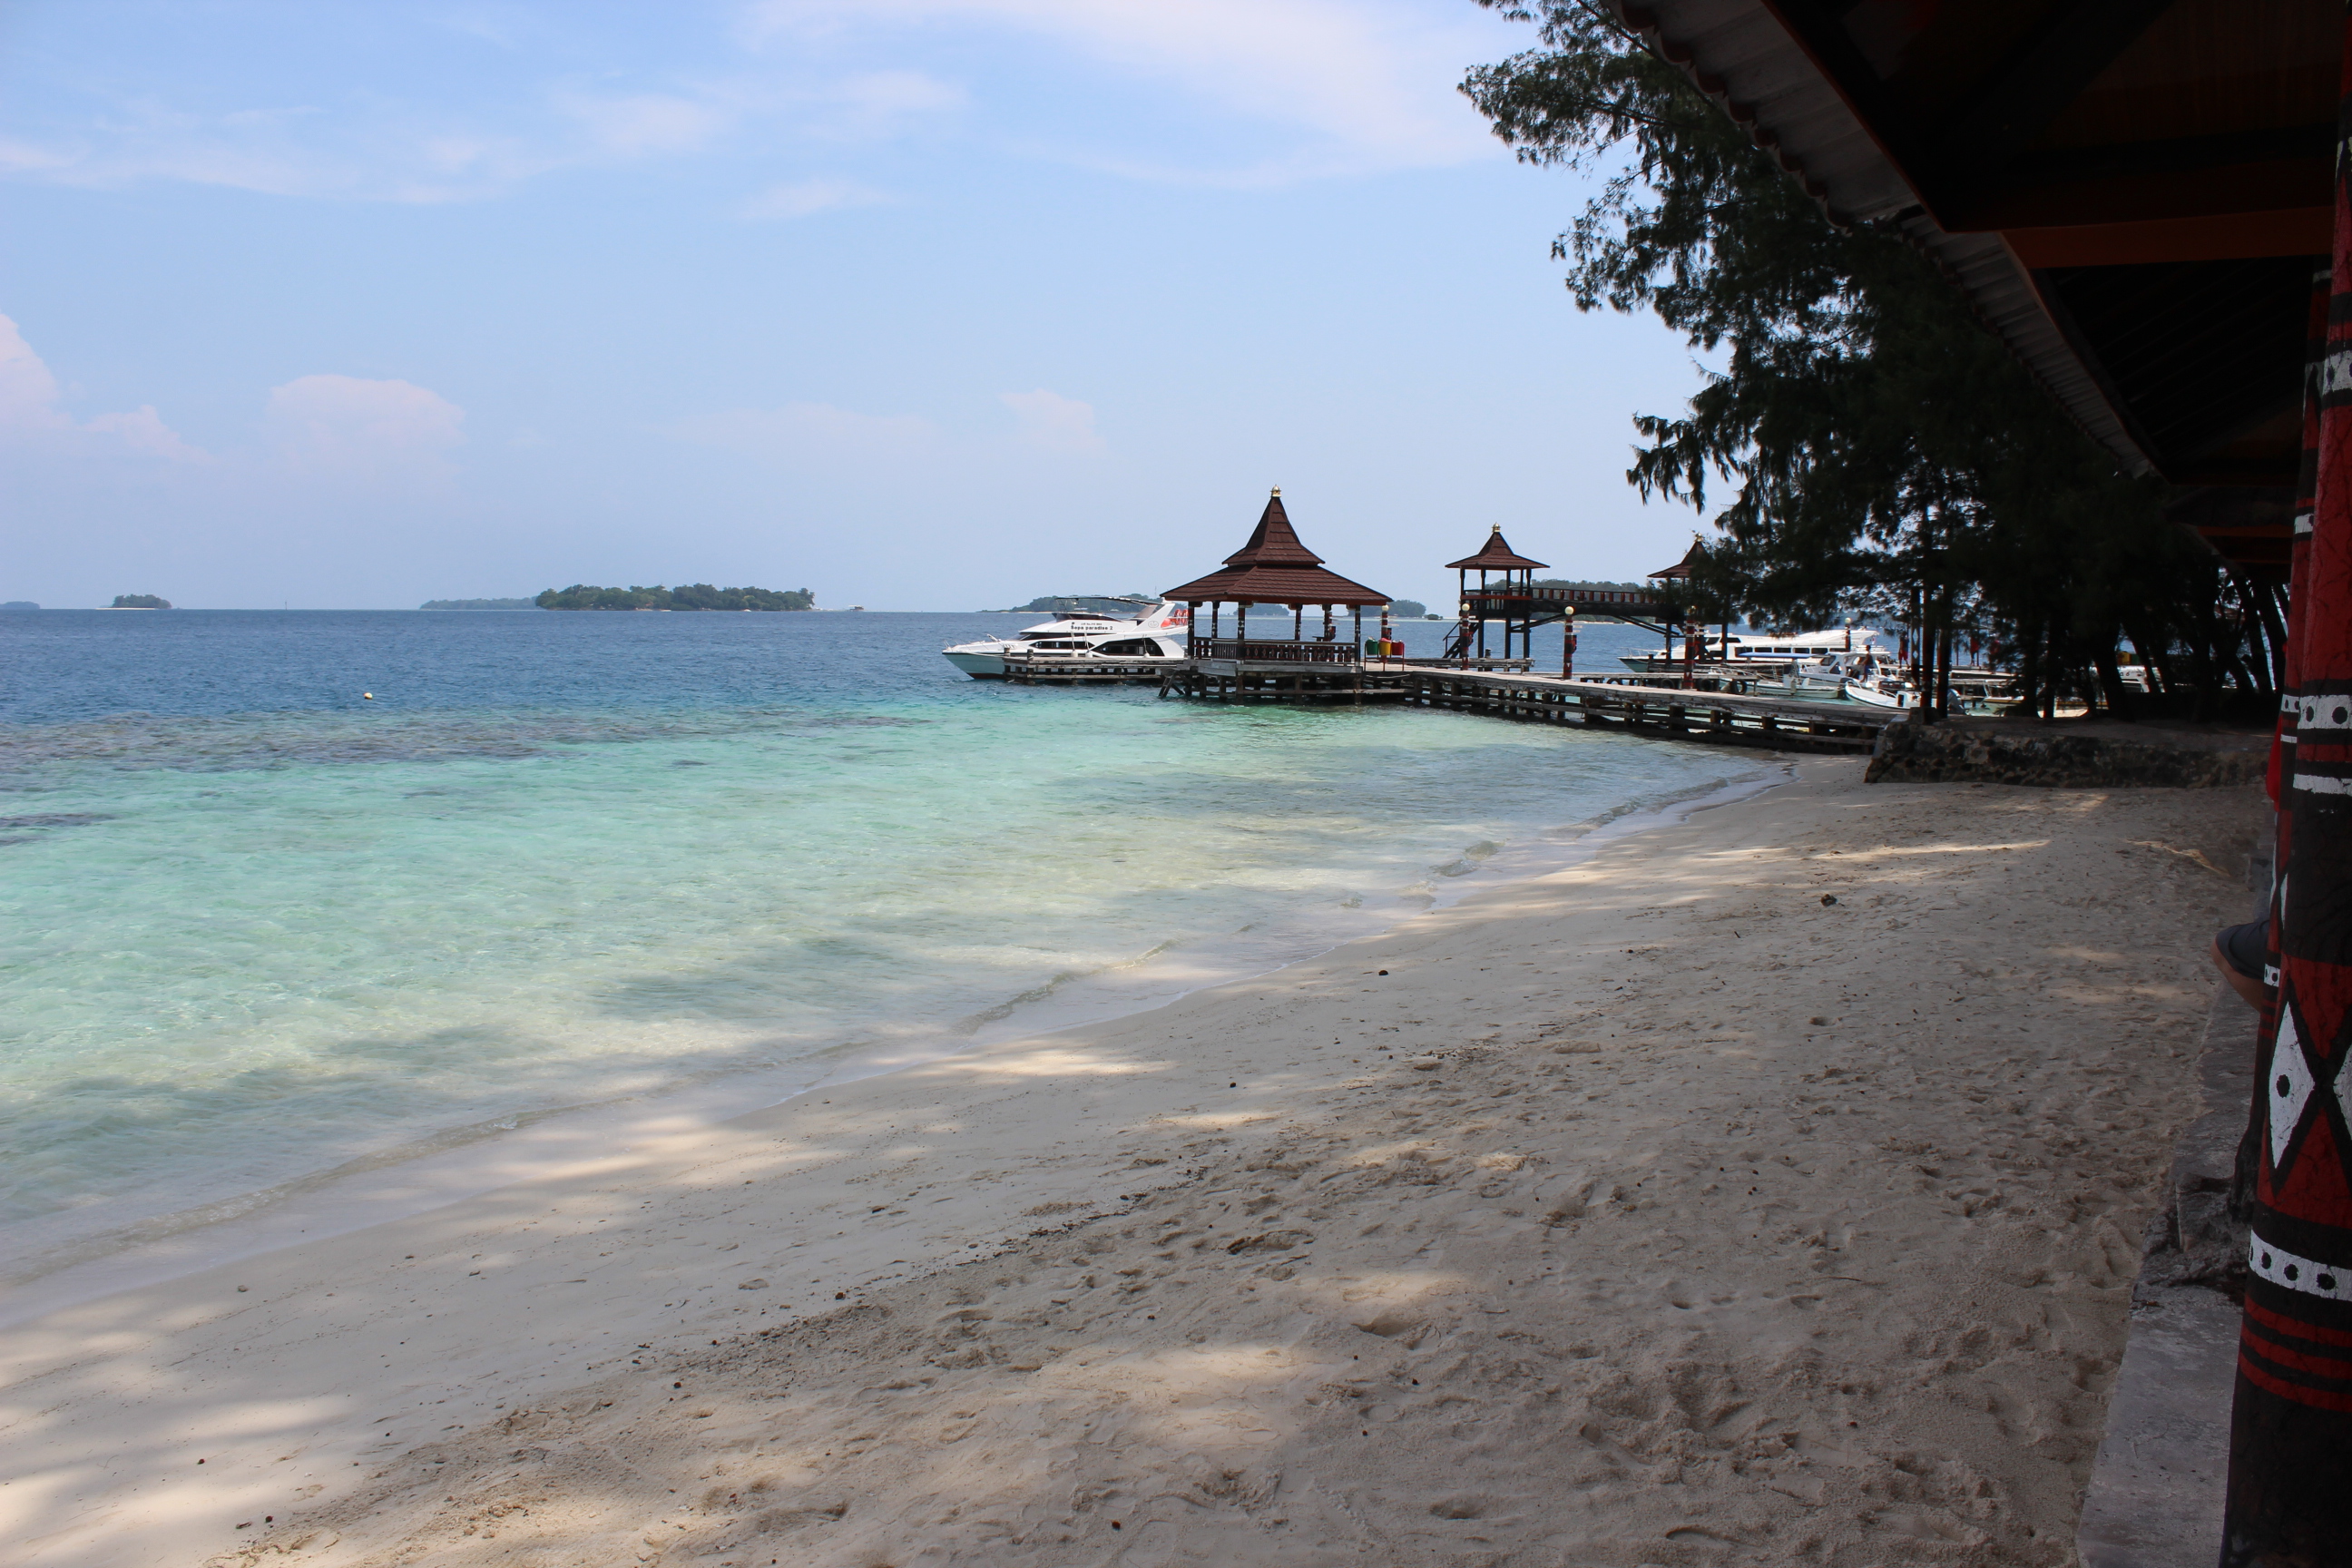
sea, beach, body of water, coastal and oceanic landforms, sky, ocean, shore, water, coast, sand, vacation, tropics, cloud, bay, tourism